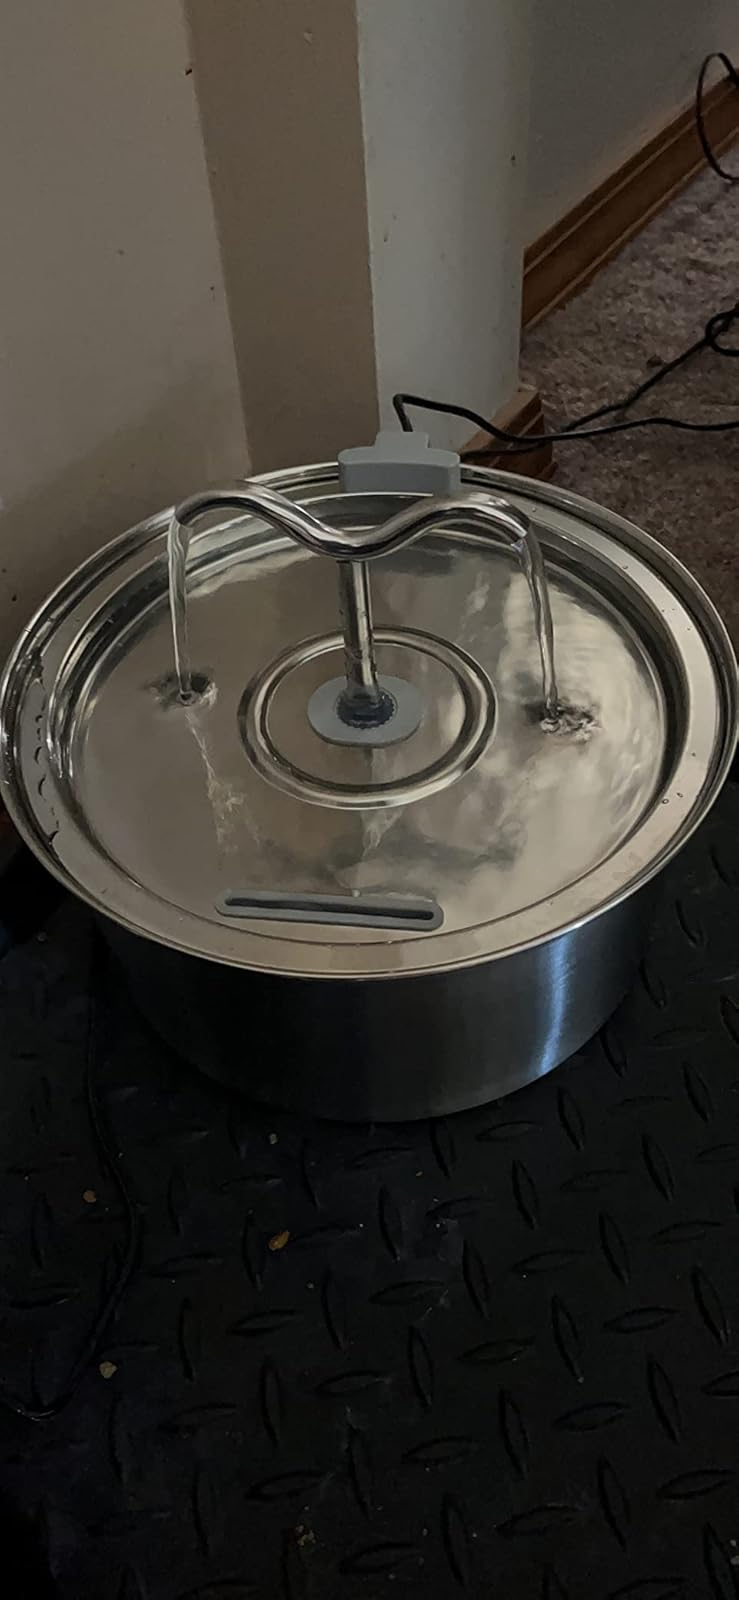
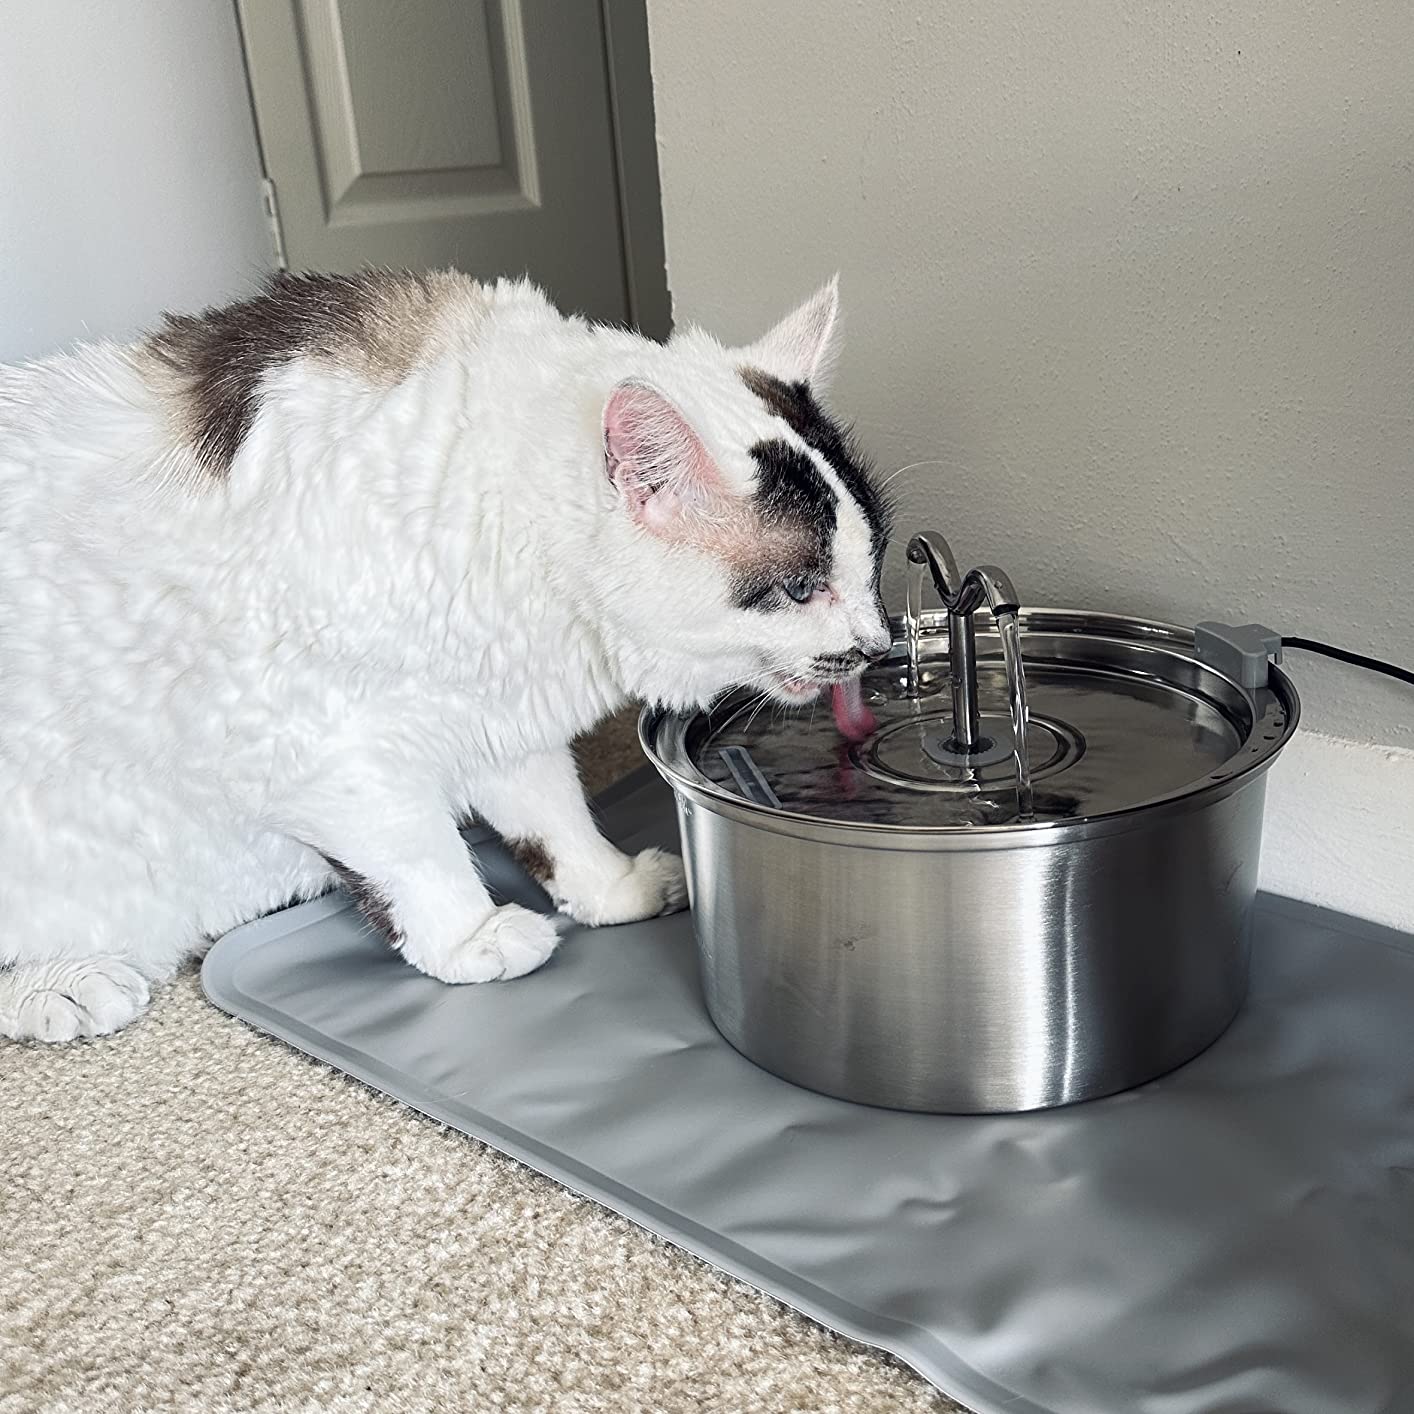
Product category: items_bowl
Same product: yes